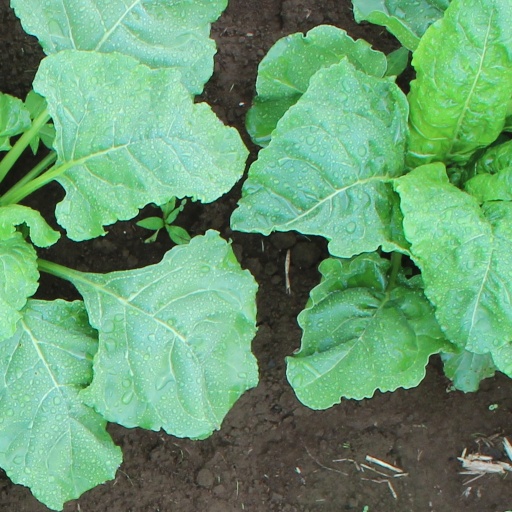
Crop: sugar beet